Solenoid

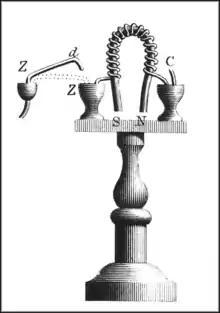
Sturgeon electromagnet

Now consider the imaginary loop "c" that is located inside the solenoid. By Ampère's law, we know that the line integral of B (the magnetic flux density vector) around this loop is zero, since it encloses no electrical currents (it can be also assumed that the circuital electric field passing through the loop is constant under such conditions: a constant or constantly changing current through the solenoid). We have shown above that the field is pointing upwards inside the solenoid, so the horizontal portions of loop "c" do not contribute anything to the integral. Thus the integral of the up side 1 is equal to the integral of the down side 2. Since we can arbitrarily change the dimensions of the loop and get the same result, the only physical explanation is that the integrands are actually equal, that is, the magnetic field inside the solenoid is radially uniform. Note, though, that nothing prohibits it from varying longitudinally, which in fact, it does.